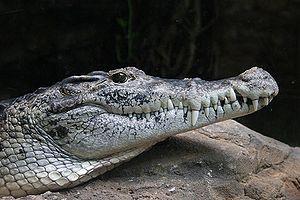
Crocodylus novaeguineae, le Crocodile de Nouvelle-Guinée, est une espèce de crocodiliens de la famille des Crocodylidae. C'est une petite espèce de crocodile que l'on rencontre sur l'île de Nouvelle-Guinée qui comprend deux populations isolées géographiquement de crocodiles au nord et au sud de la chaîne de montagne qui traverse le centre de l'île. On a pendant un temps considéré qu'il y avait deux sous-espèces différentes, C. n. novaeguineae, en Papouasie Nouvelle-Guinée, et C. n. mindorensis, aux Philippines, mais ce dernier est maintenant considéré comme une espèce à part entière. Le Crocodile de Nouvelle-Guinée vit principalement dans les marais et lacs d'eau douce. Il est plus actif durant la nuit et se nourrit alors de poissons et de divers autres petits animaux. Une femelle crocodile pond ses œufs dans un nid fait de végétation et reste à proximité pour le défendre. Elle s'occupe brièvement de ses petits à leur naissance. Ce crocodile a été chassé intensément pour sa peau dans le milieu du XXᵉ siècle, mais des mesures de sauvegarde ont depuis été mises en place et il est élevé dans des fermes d'élevage.